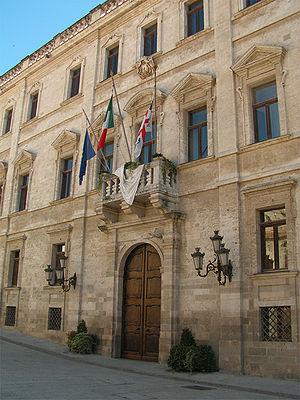
Le Palazzo Ducale est un des palais historiques de la ville de Sassari en Sardaigne.